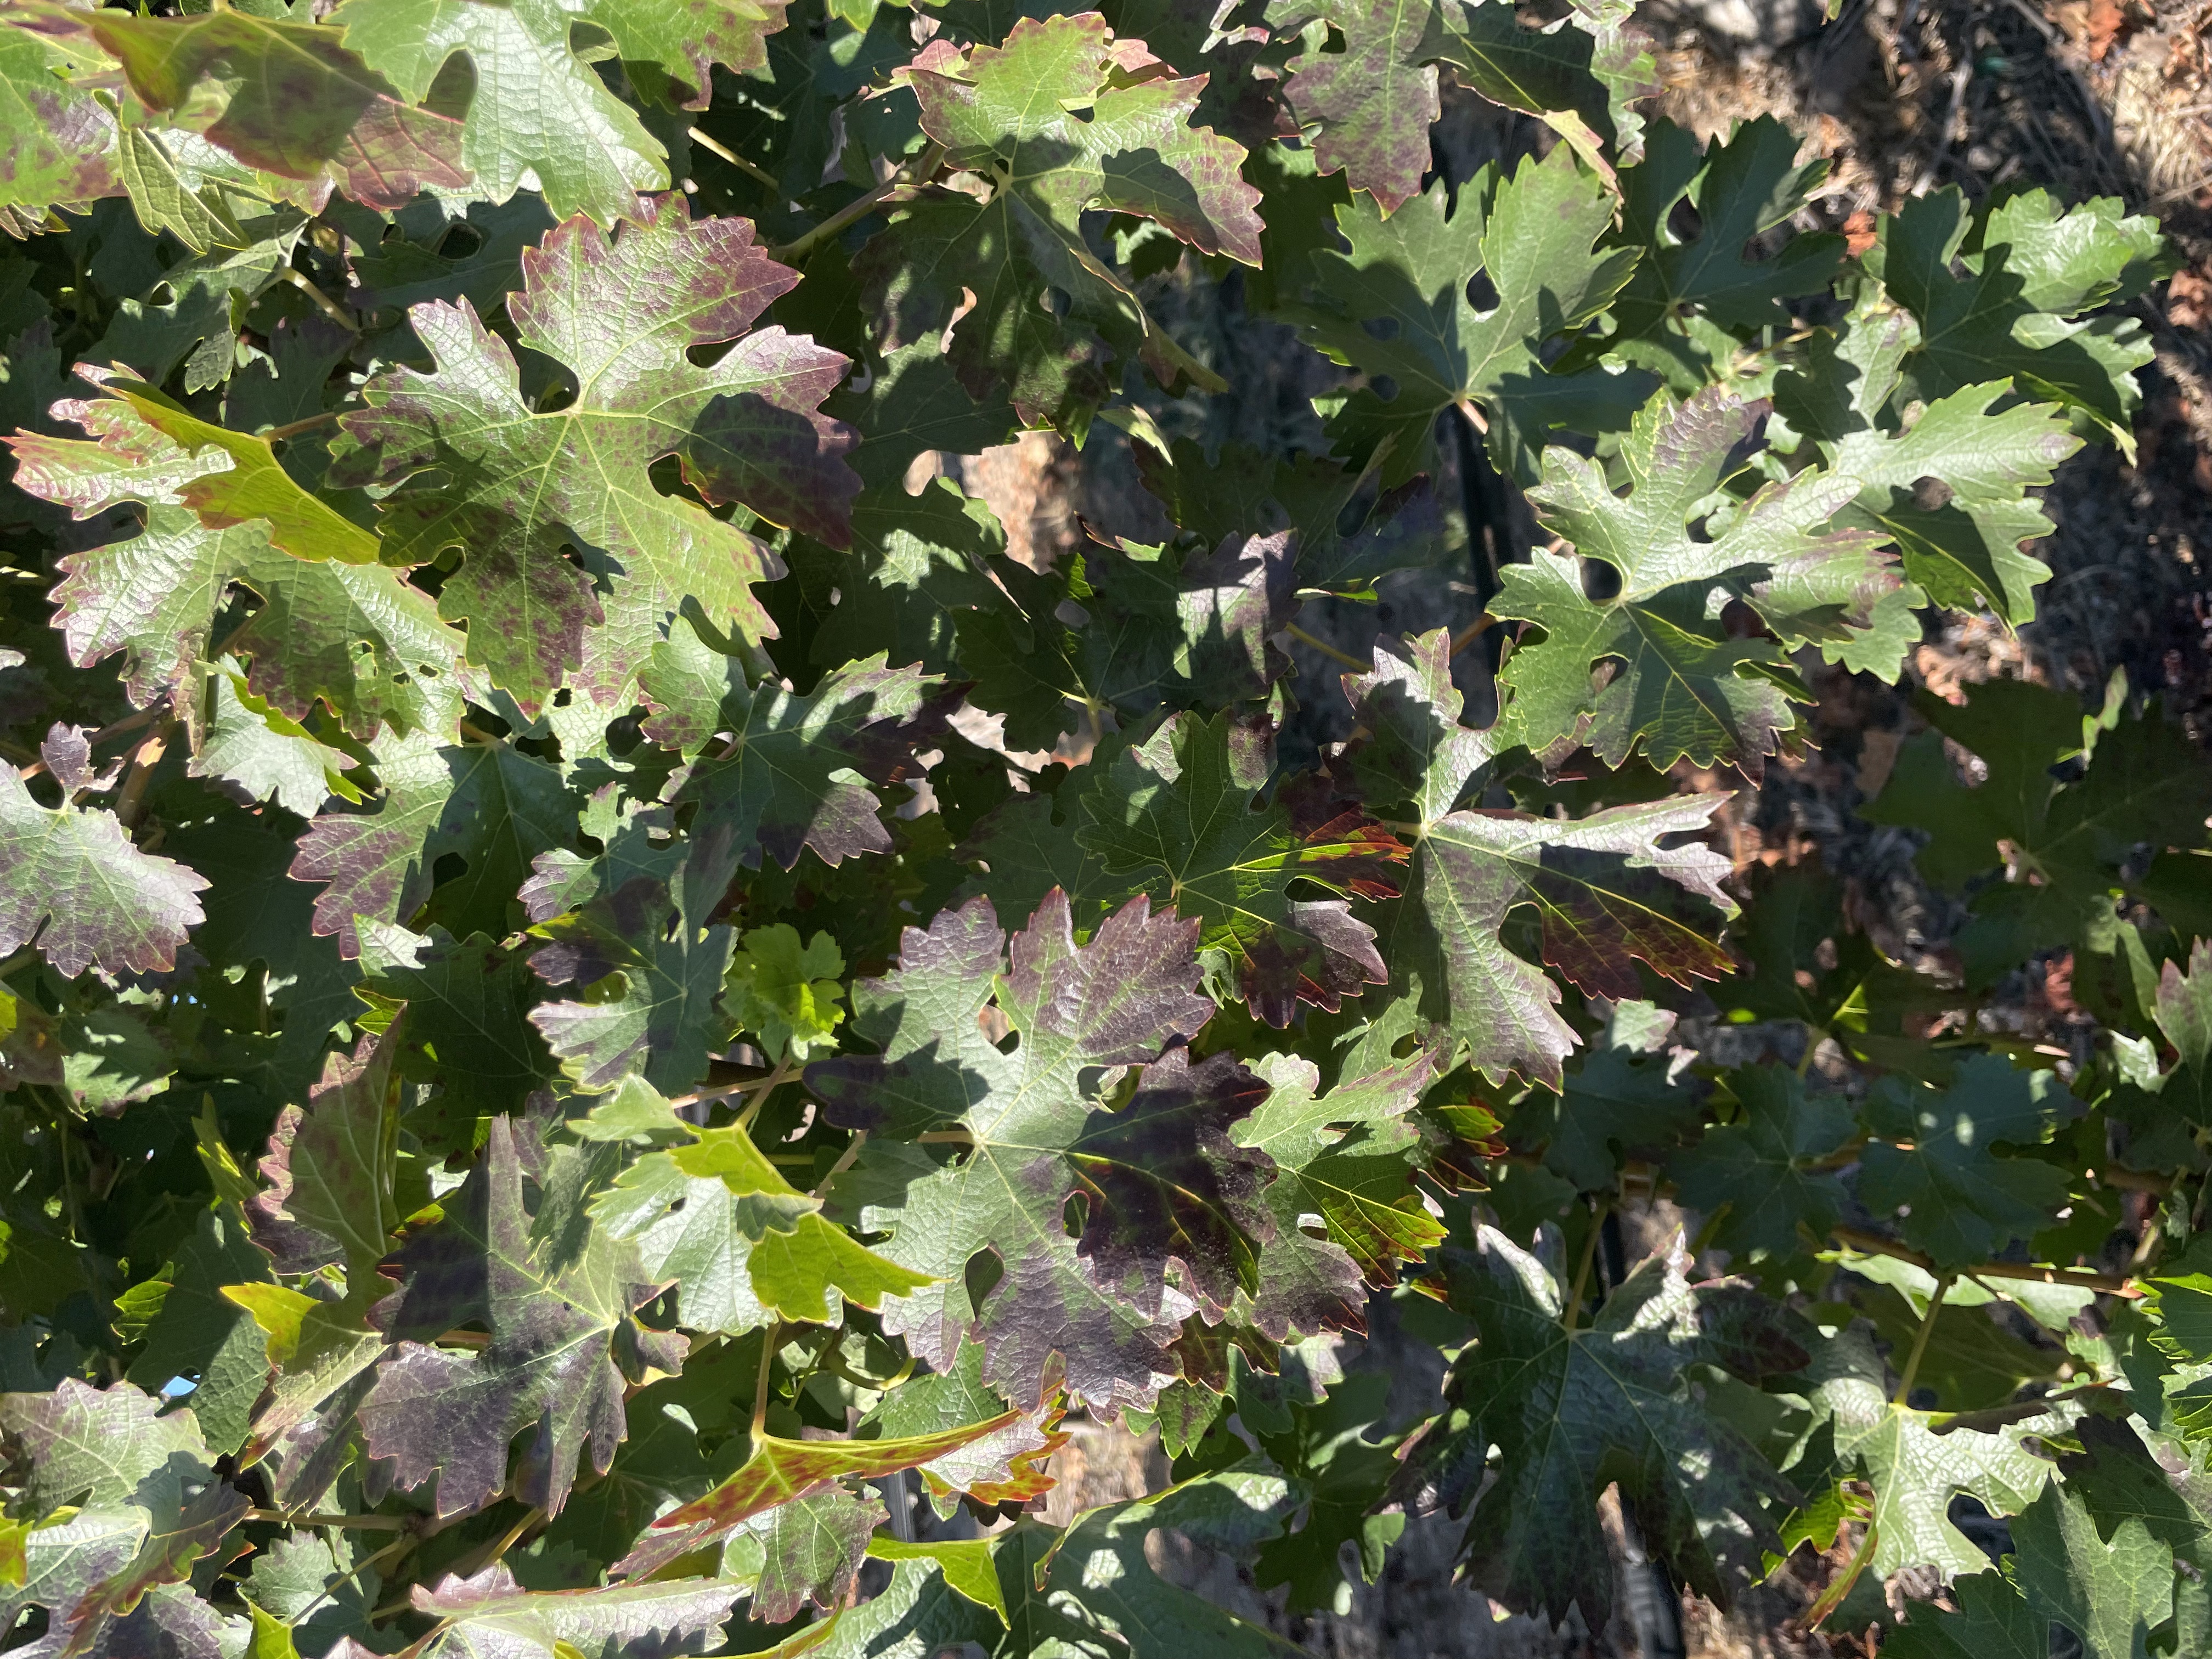
Label: Leafroll 3